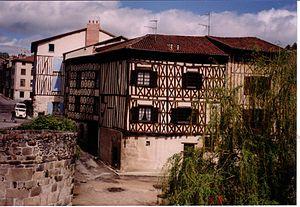
Limoges, maison à colombages, pont Saint Martial
L'Histoire de Limoges remonte à plus de deux mille ans.